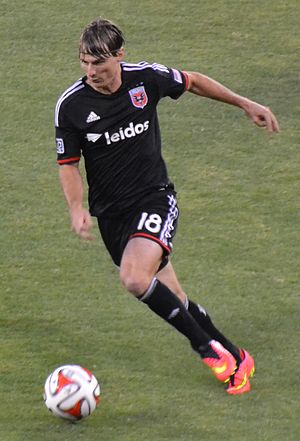
Chris Rolfe
Chris Rolfe er en amerikansk tidligere professionel fodboldspiller, der spillede som angriber. Han repræsenterede blandt andet danske AaB, samt D.C. United og Chicago Fire i hjemlandet..